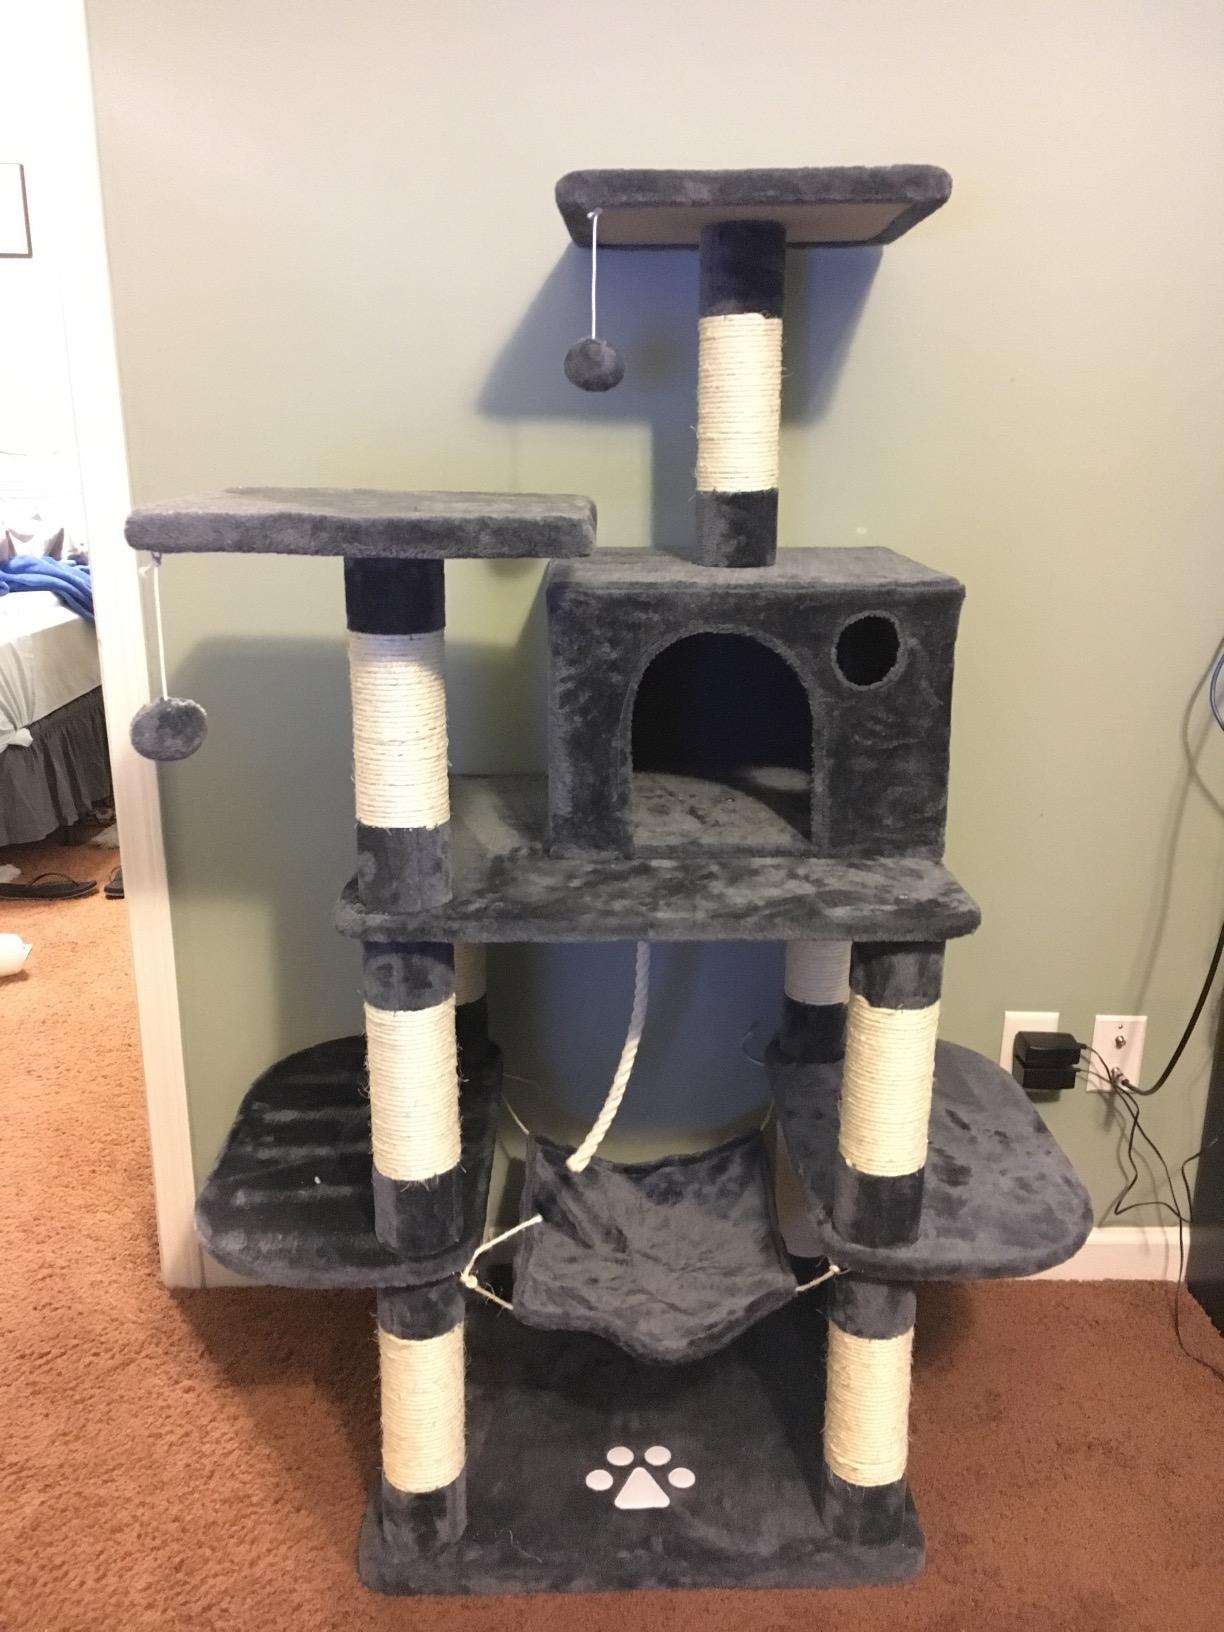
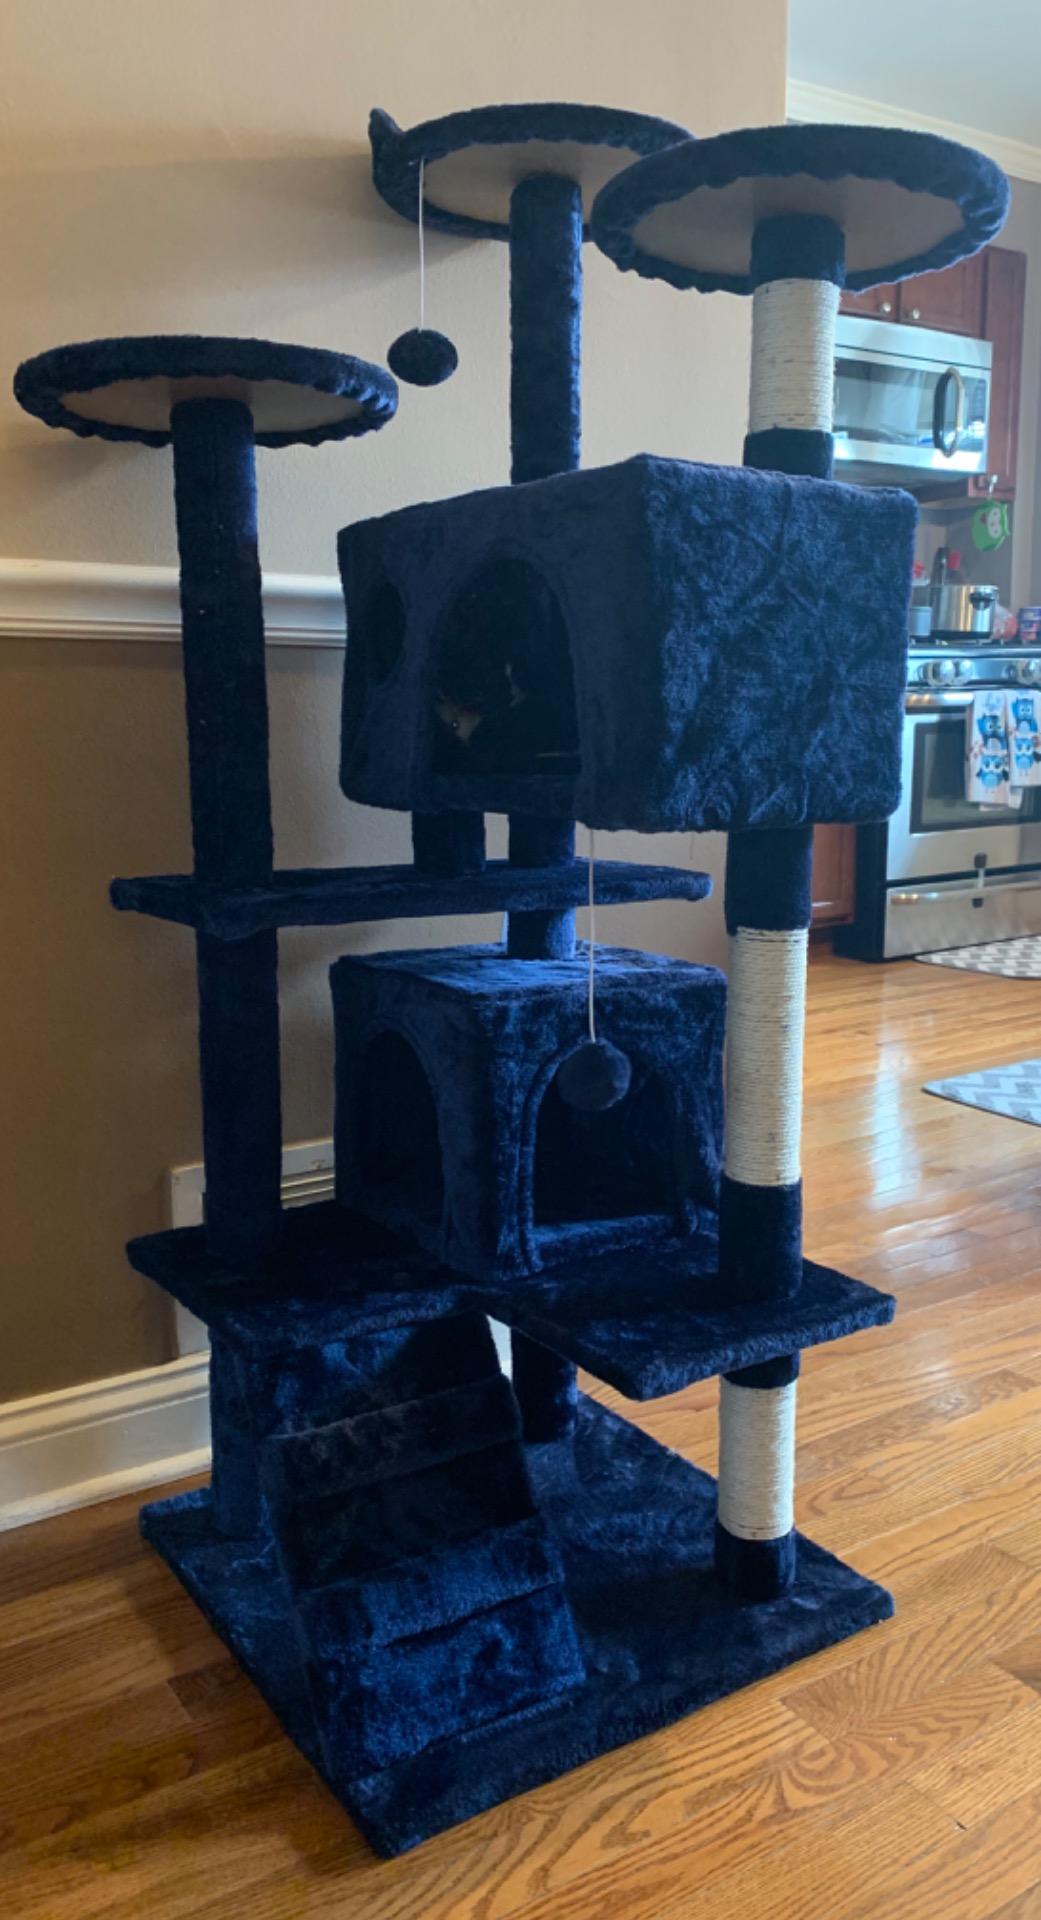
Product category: items_cat tree
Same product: no